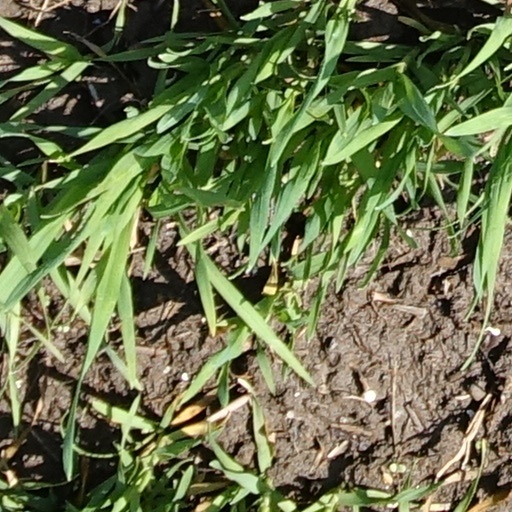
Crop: wheat